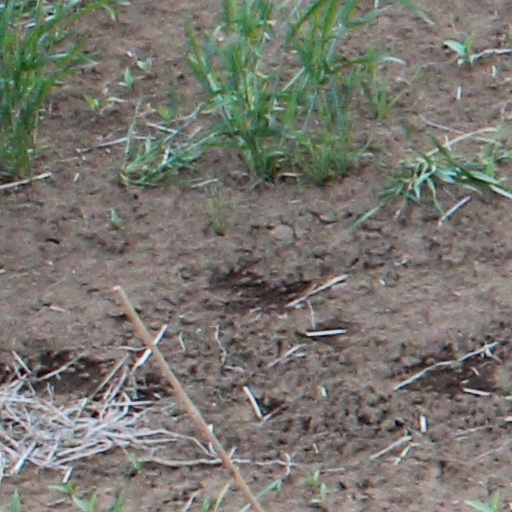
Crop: wheat